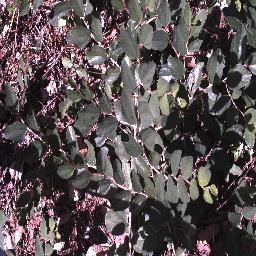
Label: chinee_apple